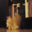
Label: cat